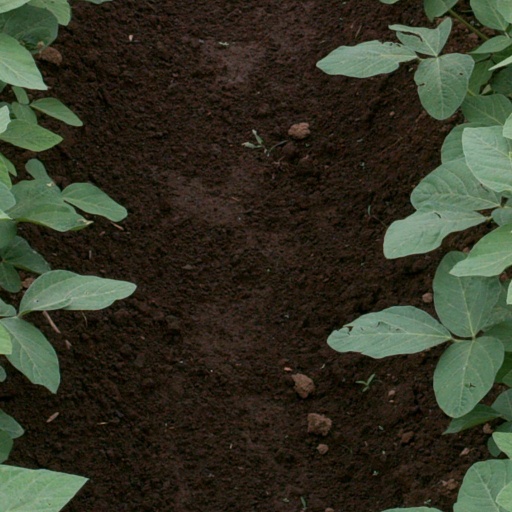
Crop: soybean